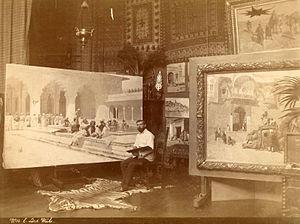
Edwin Lord Weeks est un célèbre peintre orientaliste américain.